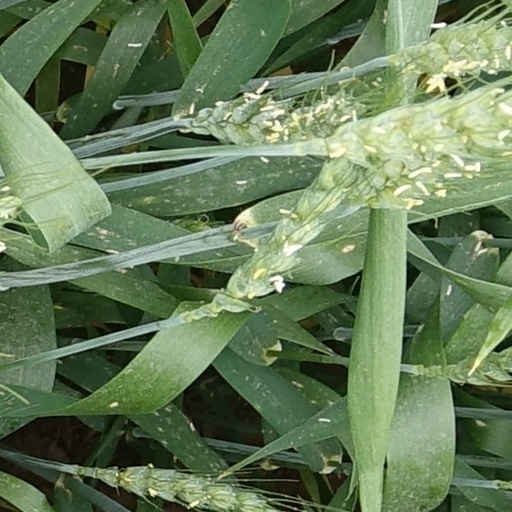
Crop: wheat